Hecate

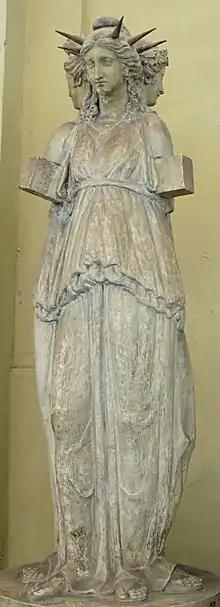
The "Hecate Chiaramonti", a Roman sculpture of triple-bodied Hecate, after a Hellenistic original (Museo Chiaramonti, Vatican Museums)

Apart from traditional "hekataia", Hecate's triplicity is depicted in the vast frieze of the great Pergamon Altar, now in Berlin, wherein she is shown with three bodies, taking part in the battle with the Titans. In the Argolid, near the shrine of the Dioscuri, Pausanias saw the temple of Hecate opposite the sanctuary of Eileithyia; He reported the image to be the work of Scopas, stating further, "This one is of stone, while the bronze images opposite, also of Hecate, were made respectively by Polycleitus and his brother Naucydes, son of Mothon."